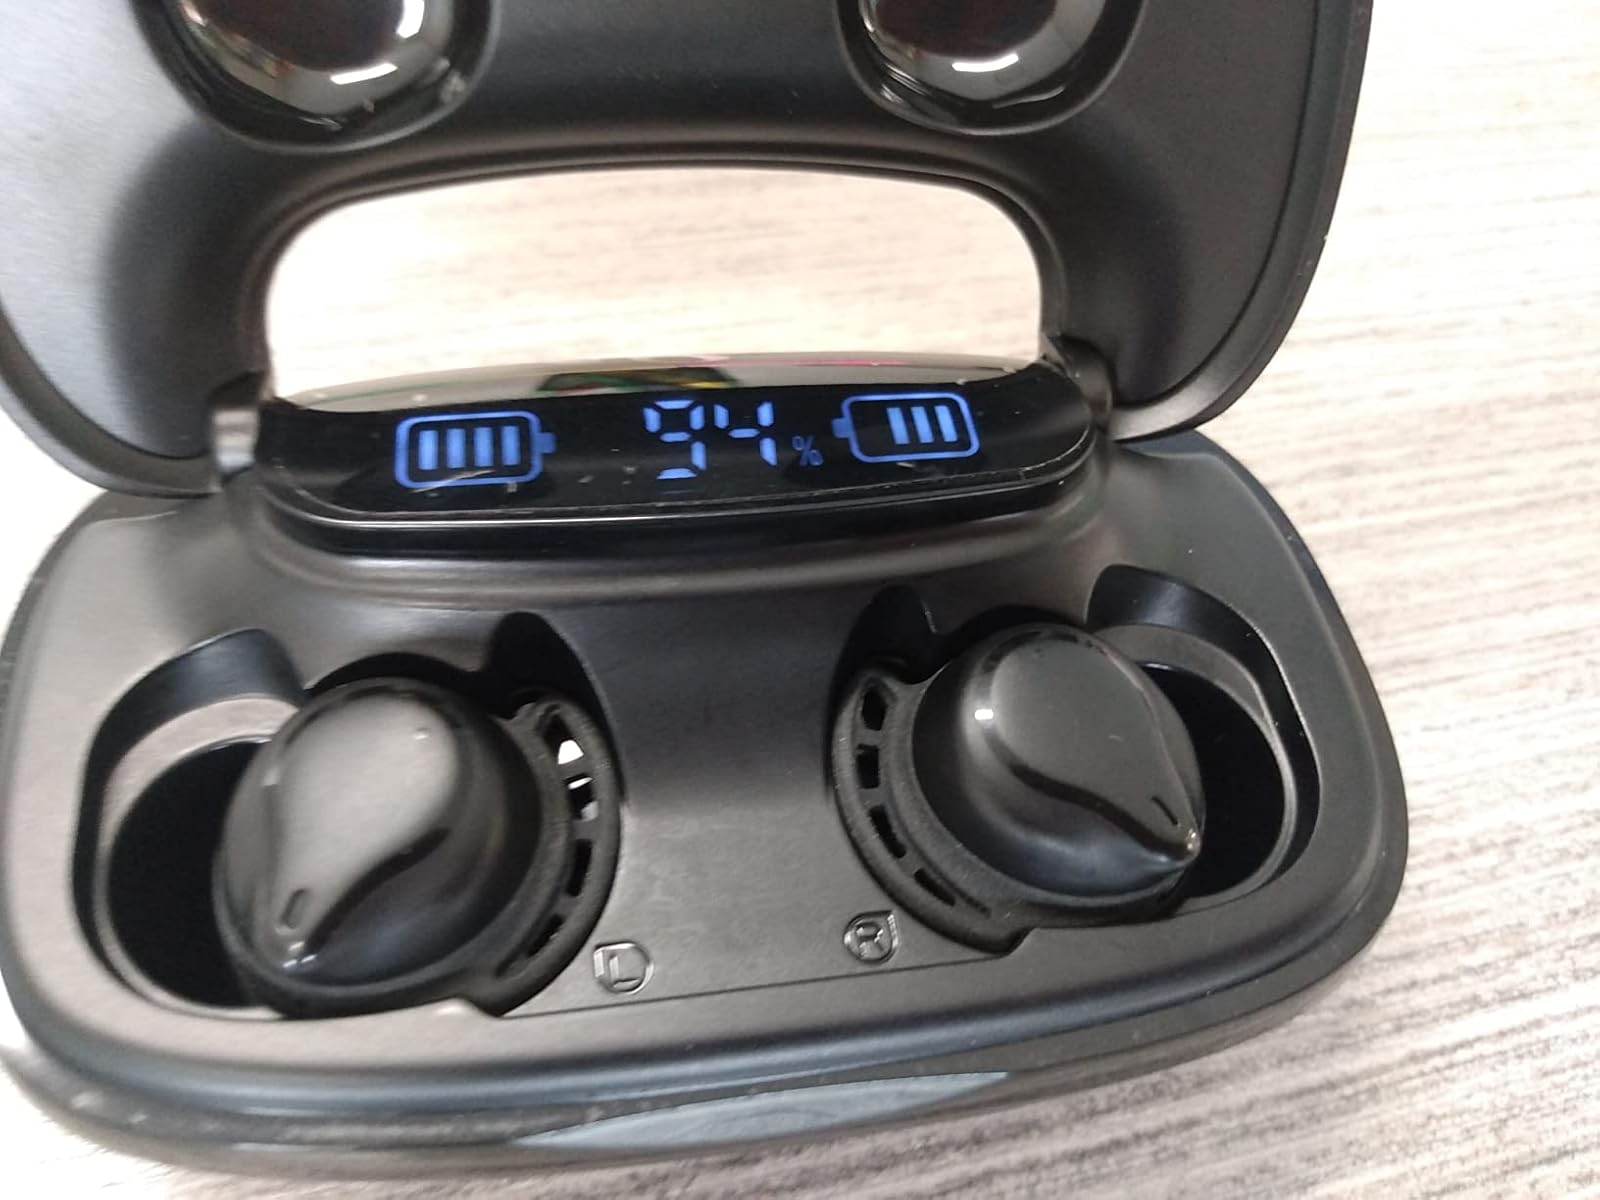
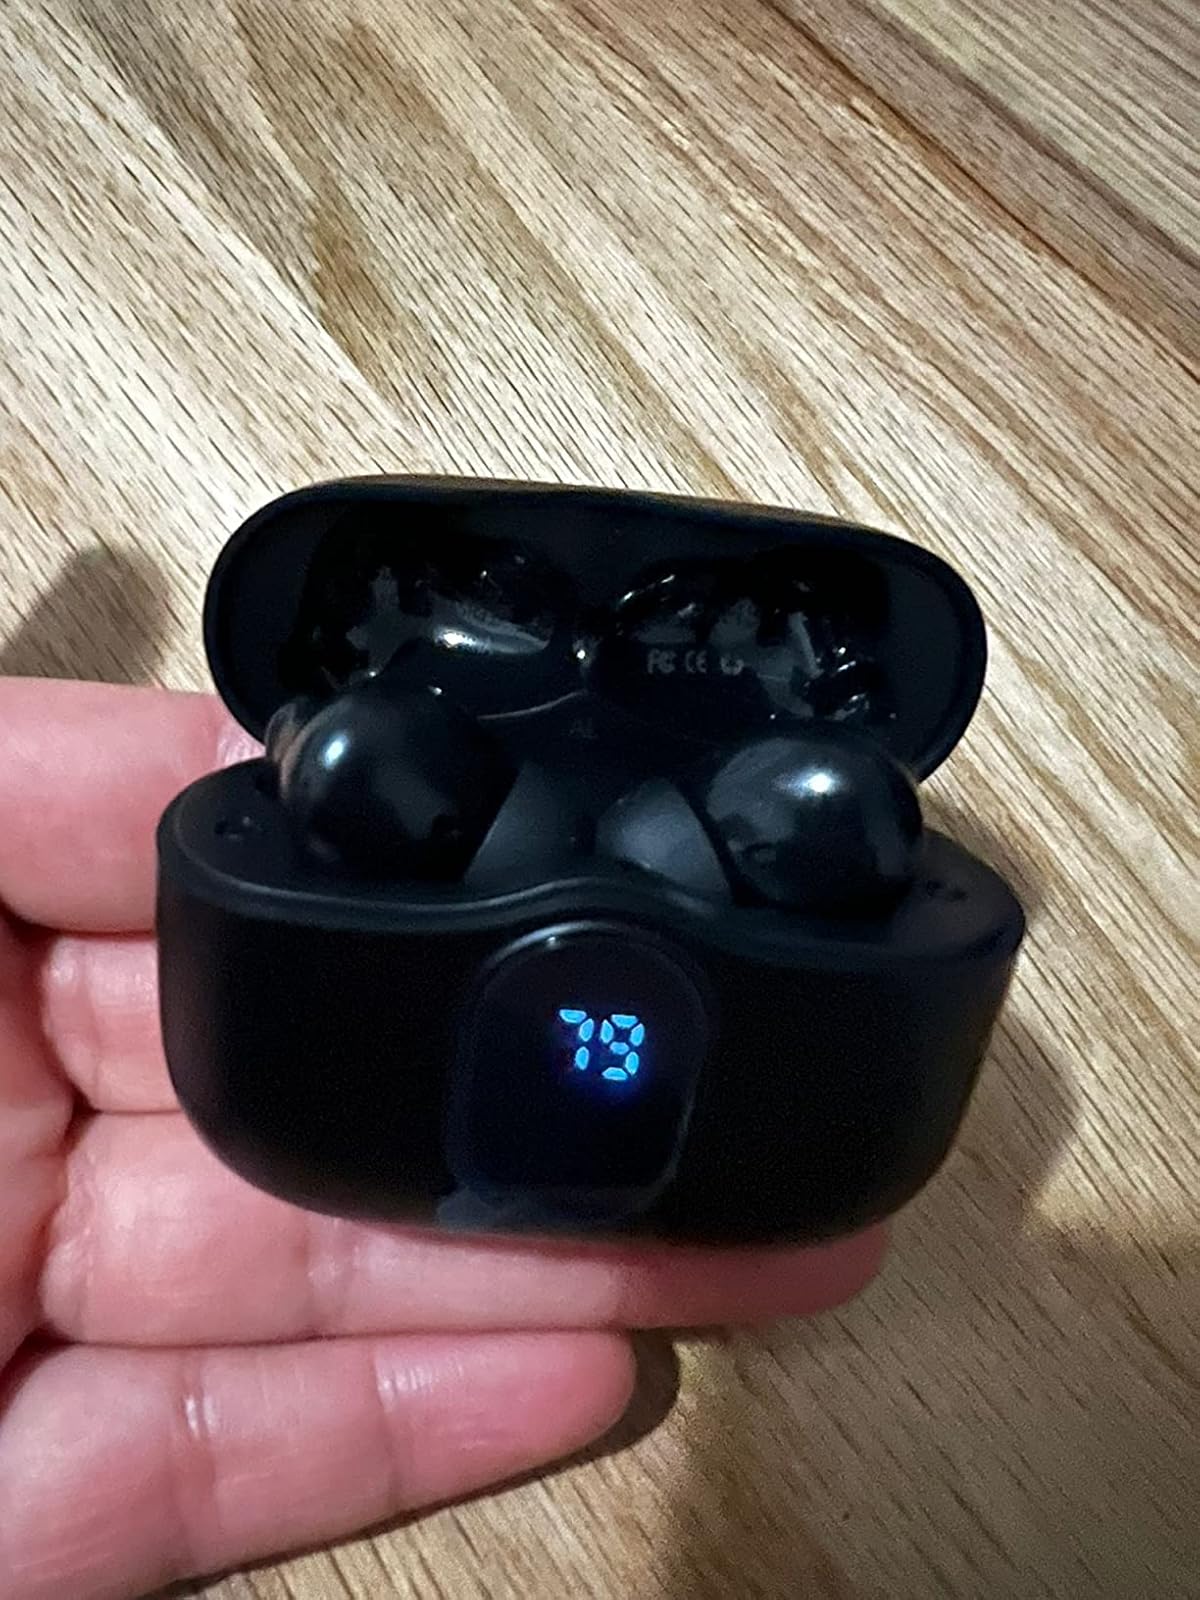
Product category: earbuds
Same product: no